Mary Everest Boole

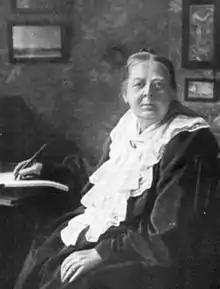
Mary Everest Boole

Mary Everest Boole (11 March 1832 in Wickwar, Gloucestershire – 17 May 1916 in Middlesex, England) was a self-taught mathematician married to logical pioneer George Boole during his years in Cork, Ireland. She is known as an author of didactic works on mathematics, such as "Philosophy and Fun of Algebra". Her progressive ideas on education, as expounded in "The Preparation of the Child for Science", included encouraging children to explore mathematics through playful activities such as curve stitching. Her life is of interest to feminists as an example of how women made careers in an academic system that did not welcome them.